Grind (musical)

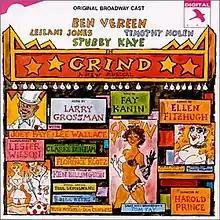
Original Broadway Cast Recording

Grind is a 1985 musical with music by Larry Grossman, lyrics by Ellen Fitzhugh, and a book by Fay Kanin. "Grind" is a portrait of a largely African-American burlesque house in Chicago in the Thirties.